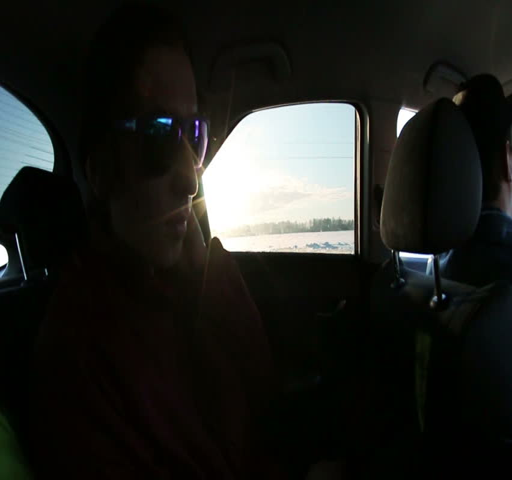
the sun 's rays in the car